List of works by Antonin Mercié

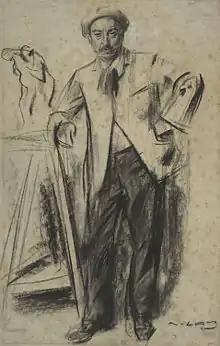
A portrait of Antonin Mercié by Ramon Casas conserved at MNAC in Barcelona

This is a list of some of the works of the French sculptor and painter Antonin Mercié.